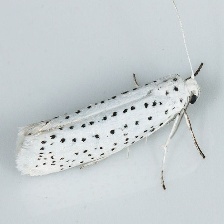
Species: BIRD CHERRY ERMINE MOTH